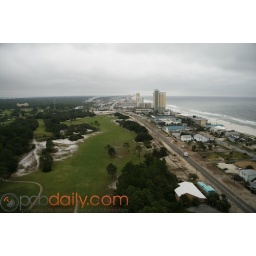
south thomas drive, boardwalk beach resort condominium tower in the distance.